Johann Leonhard Frisch

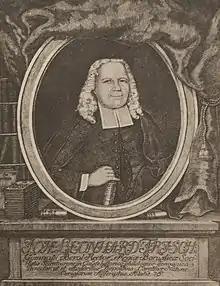
Johann Leonhard Frisch

Johann Leonhard Frisch (19 March 1666 – 21 March 1743) was a German linguist, entomologist and ornithologist.